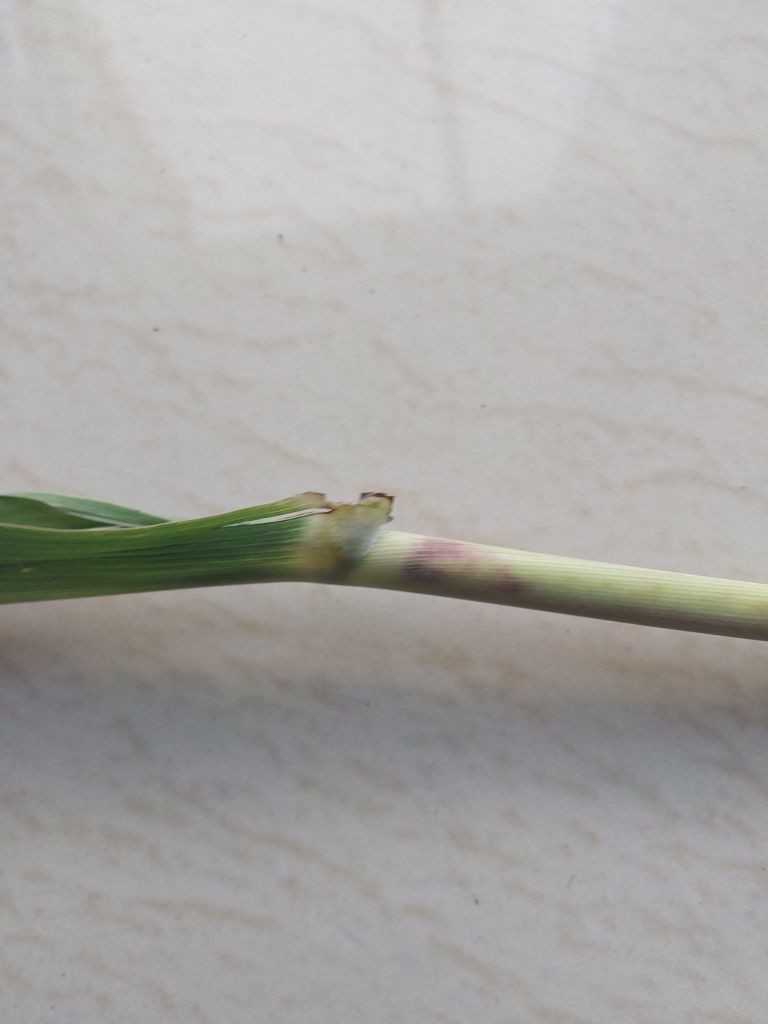
Label: Smut